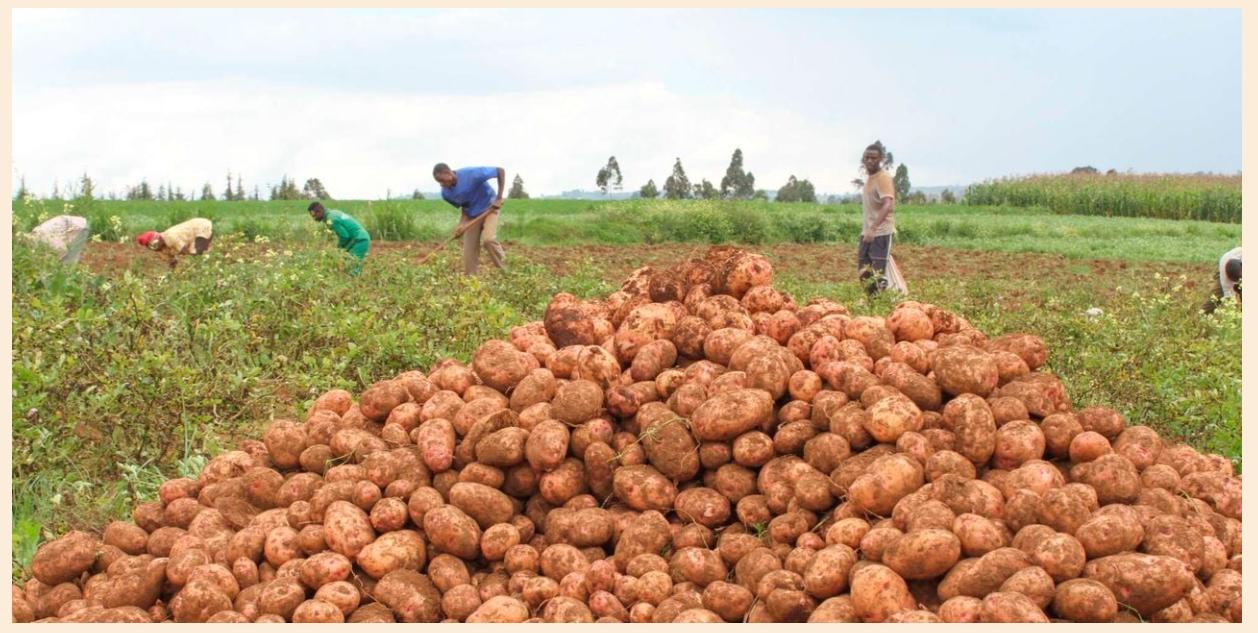
Wakulima wa mazao ya biashara wakiwa katika eneo la mashambani, wa jinsia ya kike na ya kiume, wakivuna mazao ya biashara aina ya viazi vitamu na kuvikusanya eneo moja, kwa ajili ya kwenda kuuza masokoni.